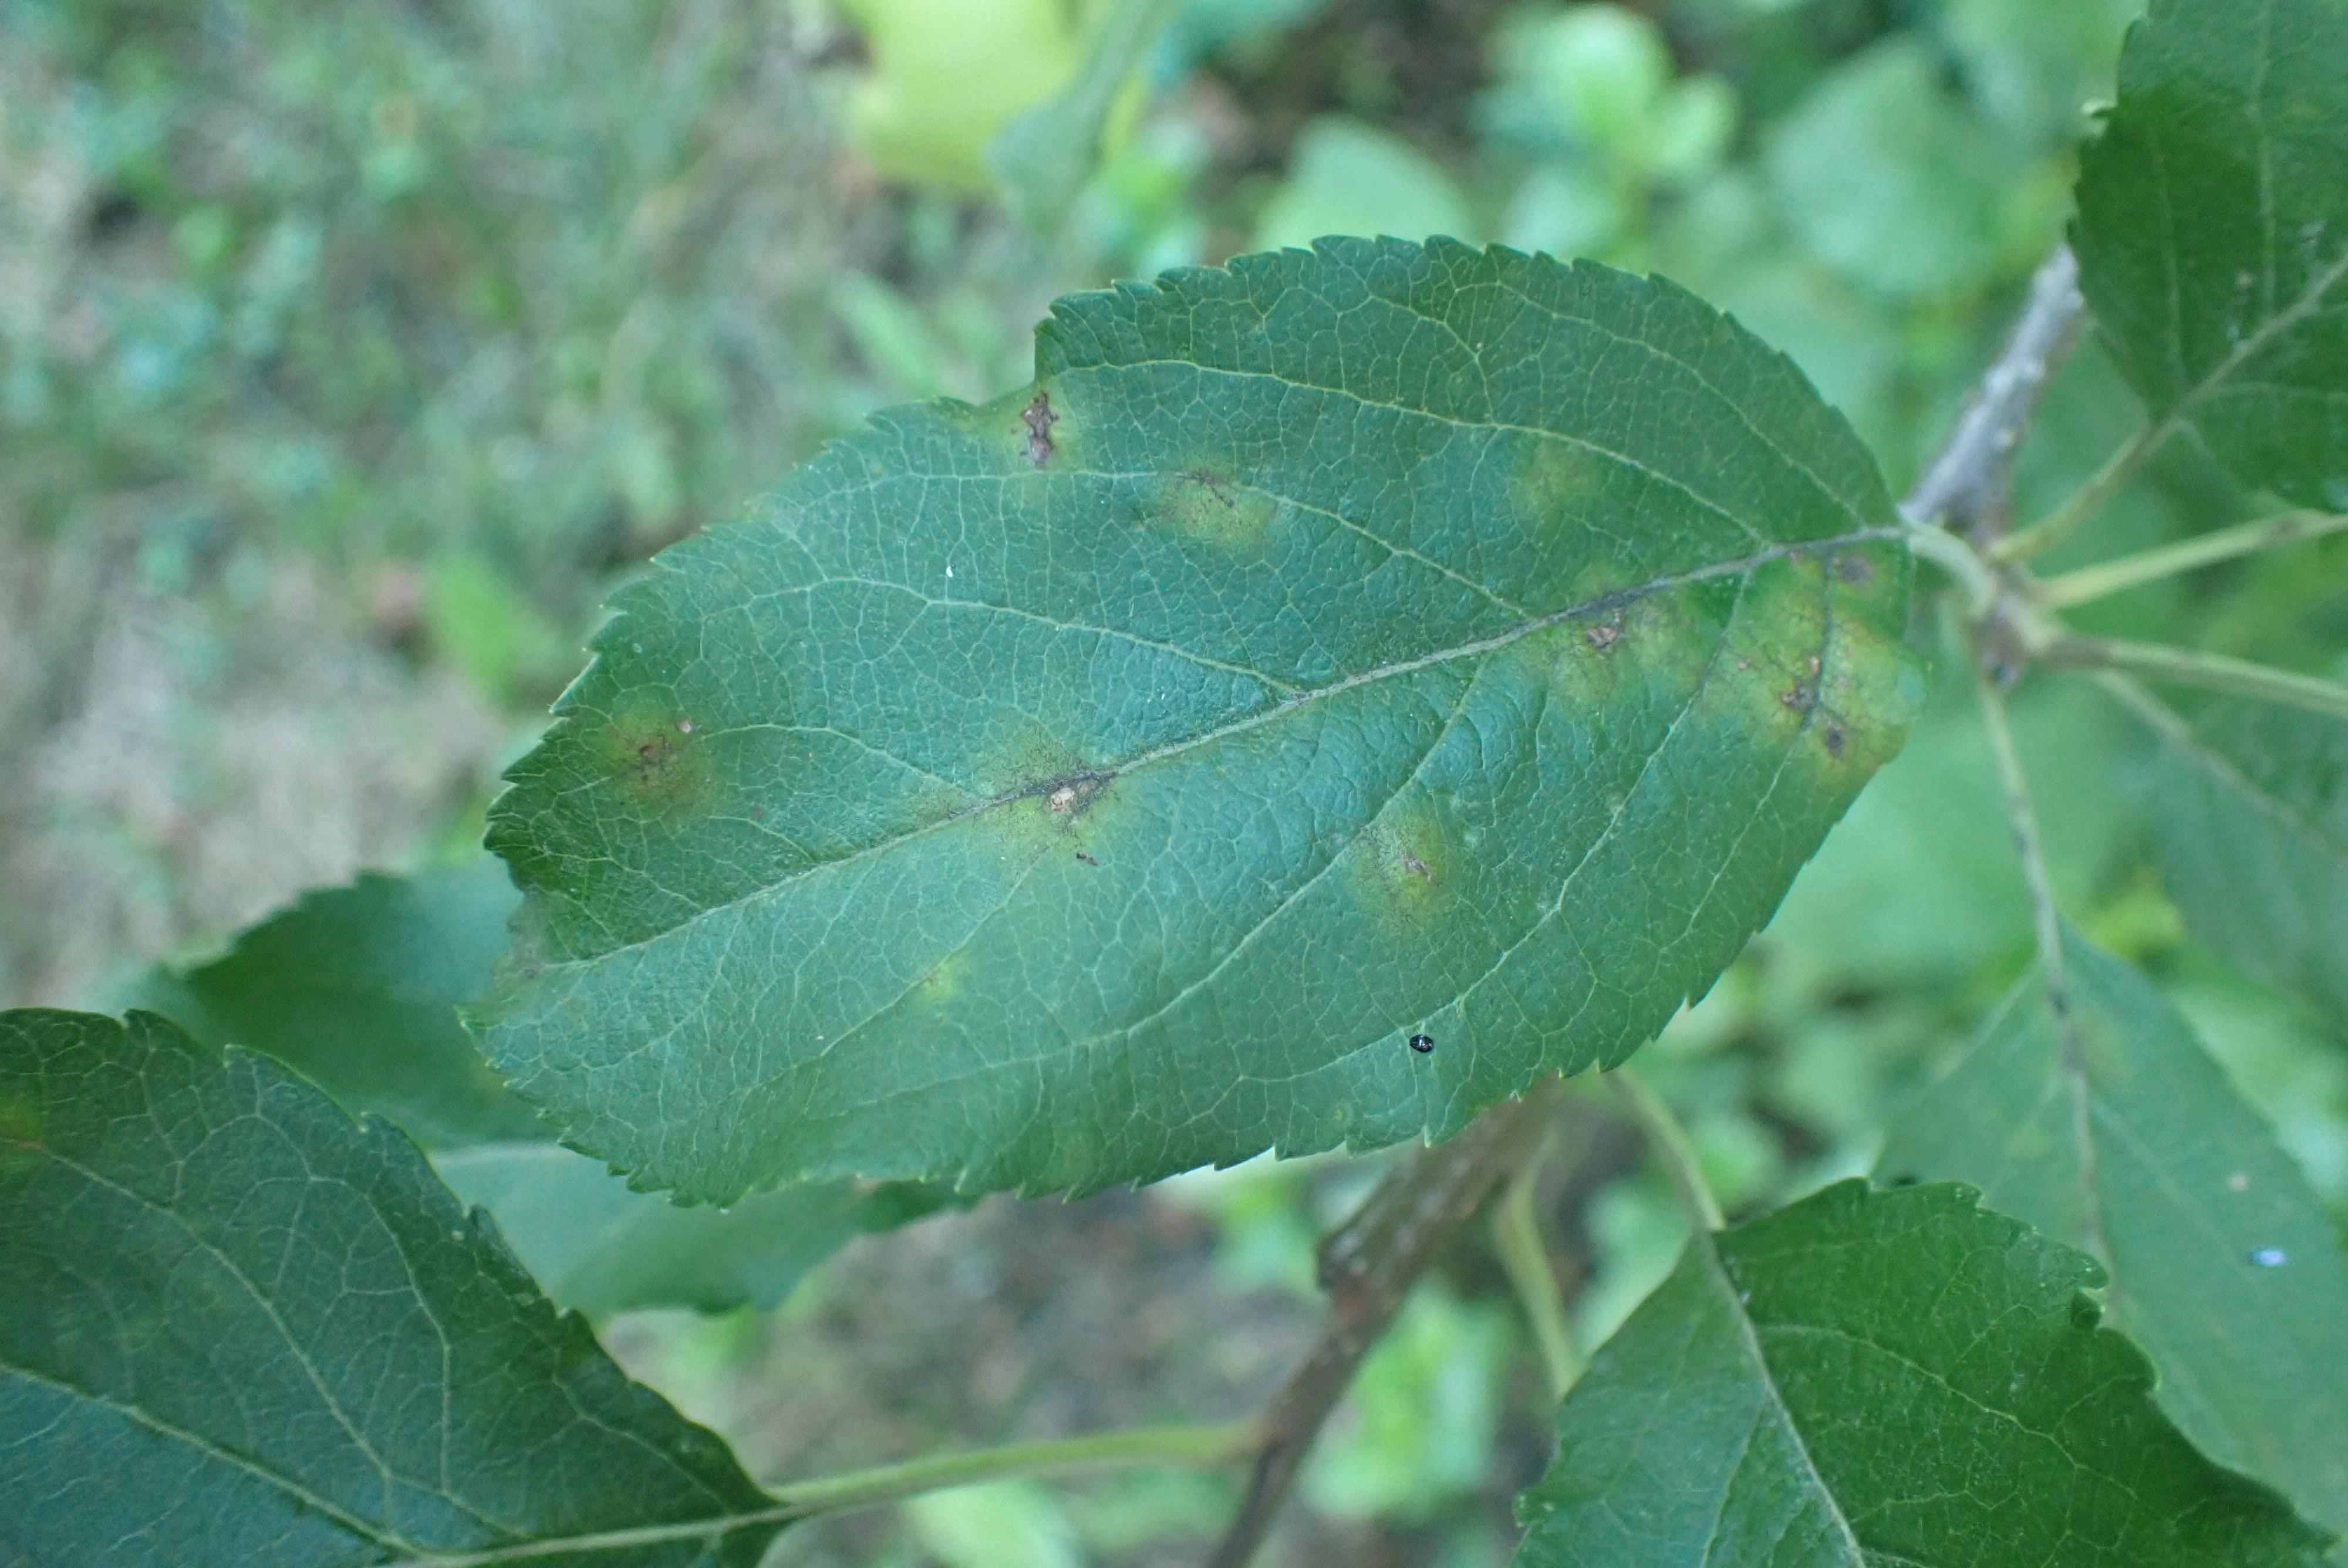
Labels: scab